Coventry

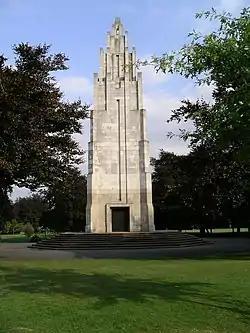
Cenotaph at the War Memorial Park.

During the English Civil War Coventry became a bastion of the Parliamentarians: In August 1642, a Royalist force led by King Charles I attacked Coventry. After a two-day battle, however, the attackers were unable to breach the city walls, and the city's garrison and townspeople successfully repelled the attack, forcing the King's forces to withdraw. During the Second Civil War many Scottish Royalist prisoners were held in Coventry; it is thought likely that the idiom "sent to Coventry", meaning to ostracise someone, derived from this period, owing to the often hostile attitude displayed towards the prisoners by the city folk.